Malted milk

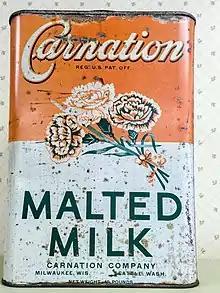
A Carnation-brand malted milk can

Malted milk or malt powder or malted milk powder, is a powder made from a mixture of malted barley, wheat flour, and evaporated whole milk powder. The powder is used to add its distinctive flavor to beverages and other foods, but it is also used in baking to help dough cook properly.